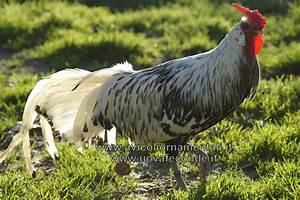
Label: gallina